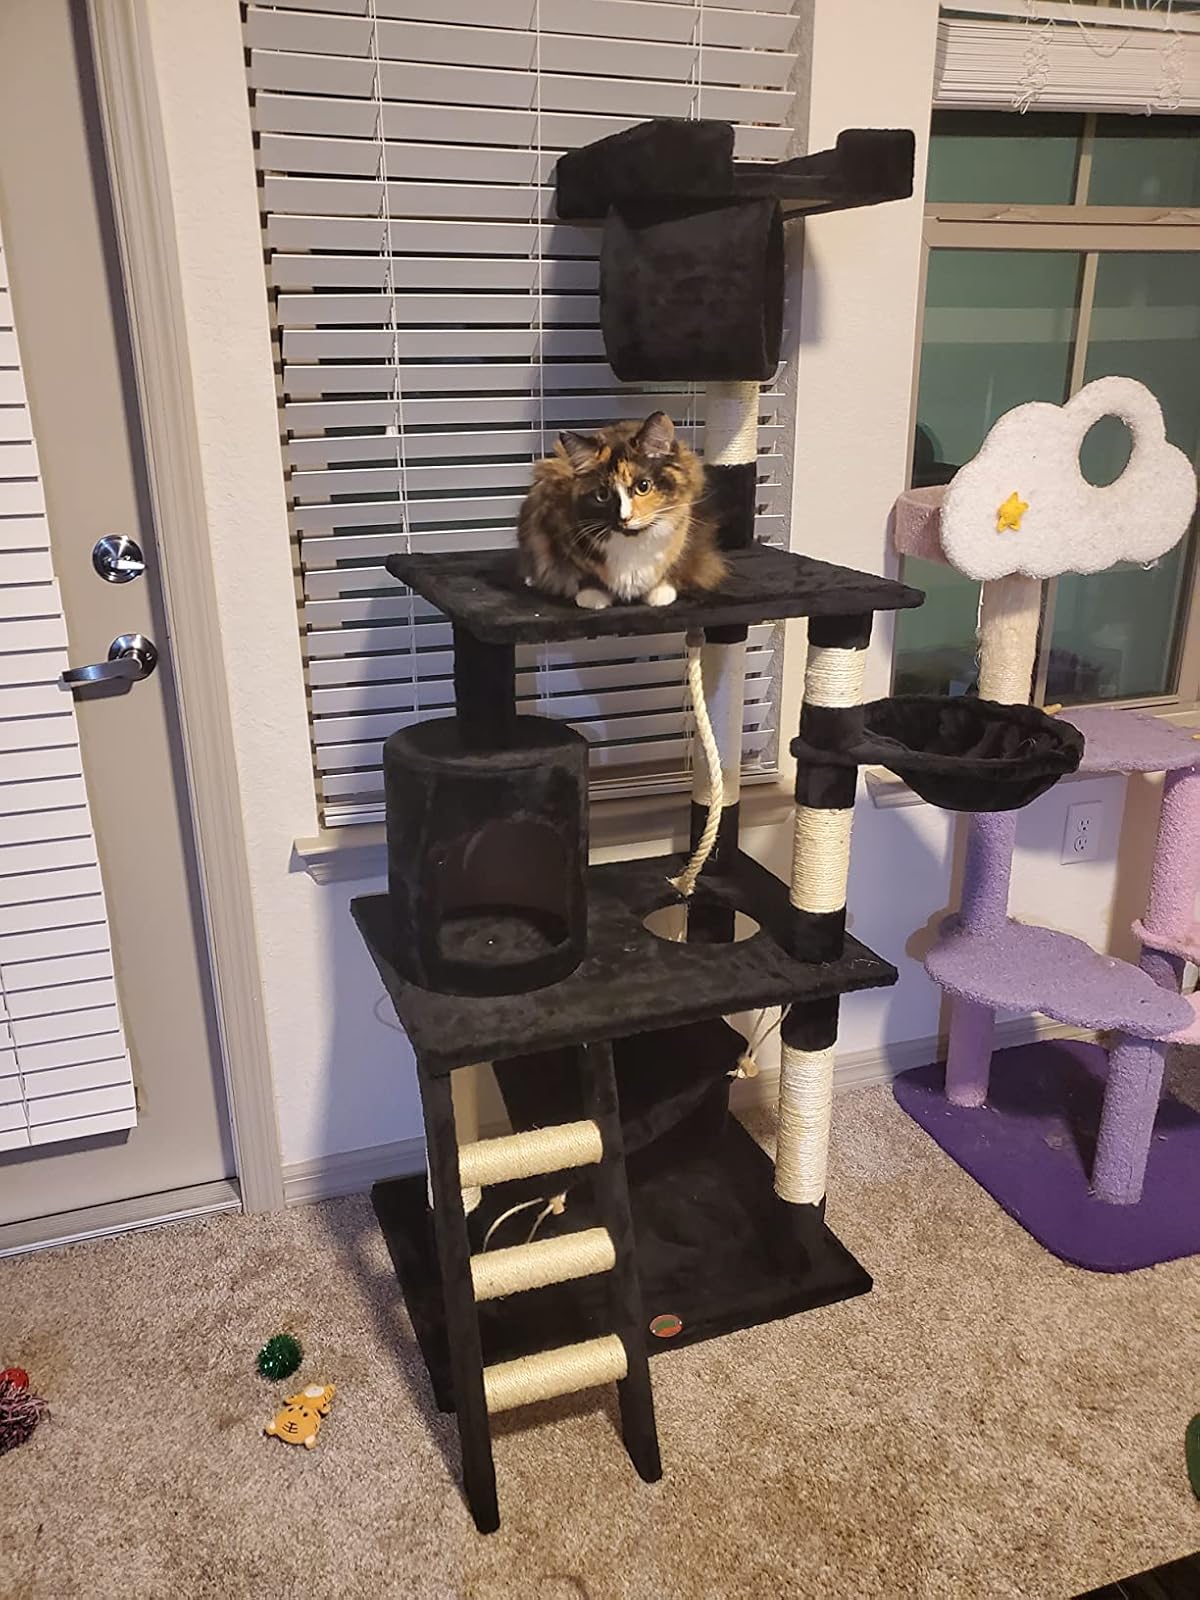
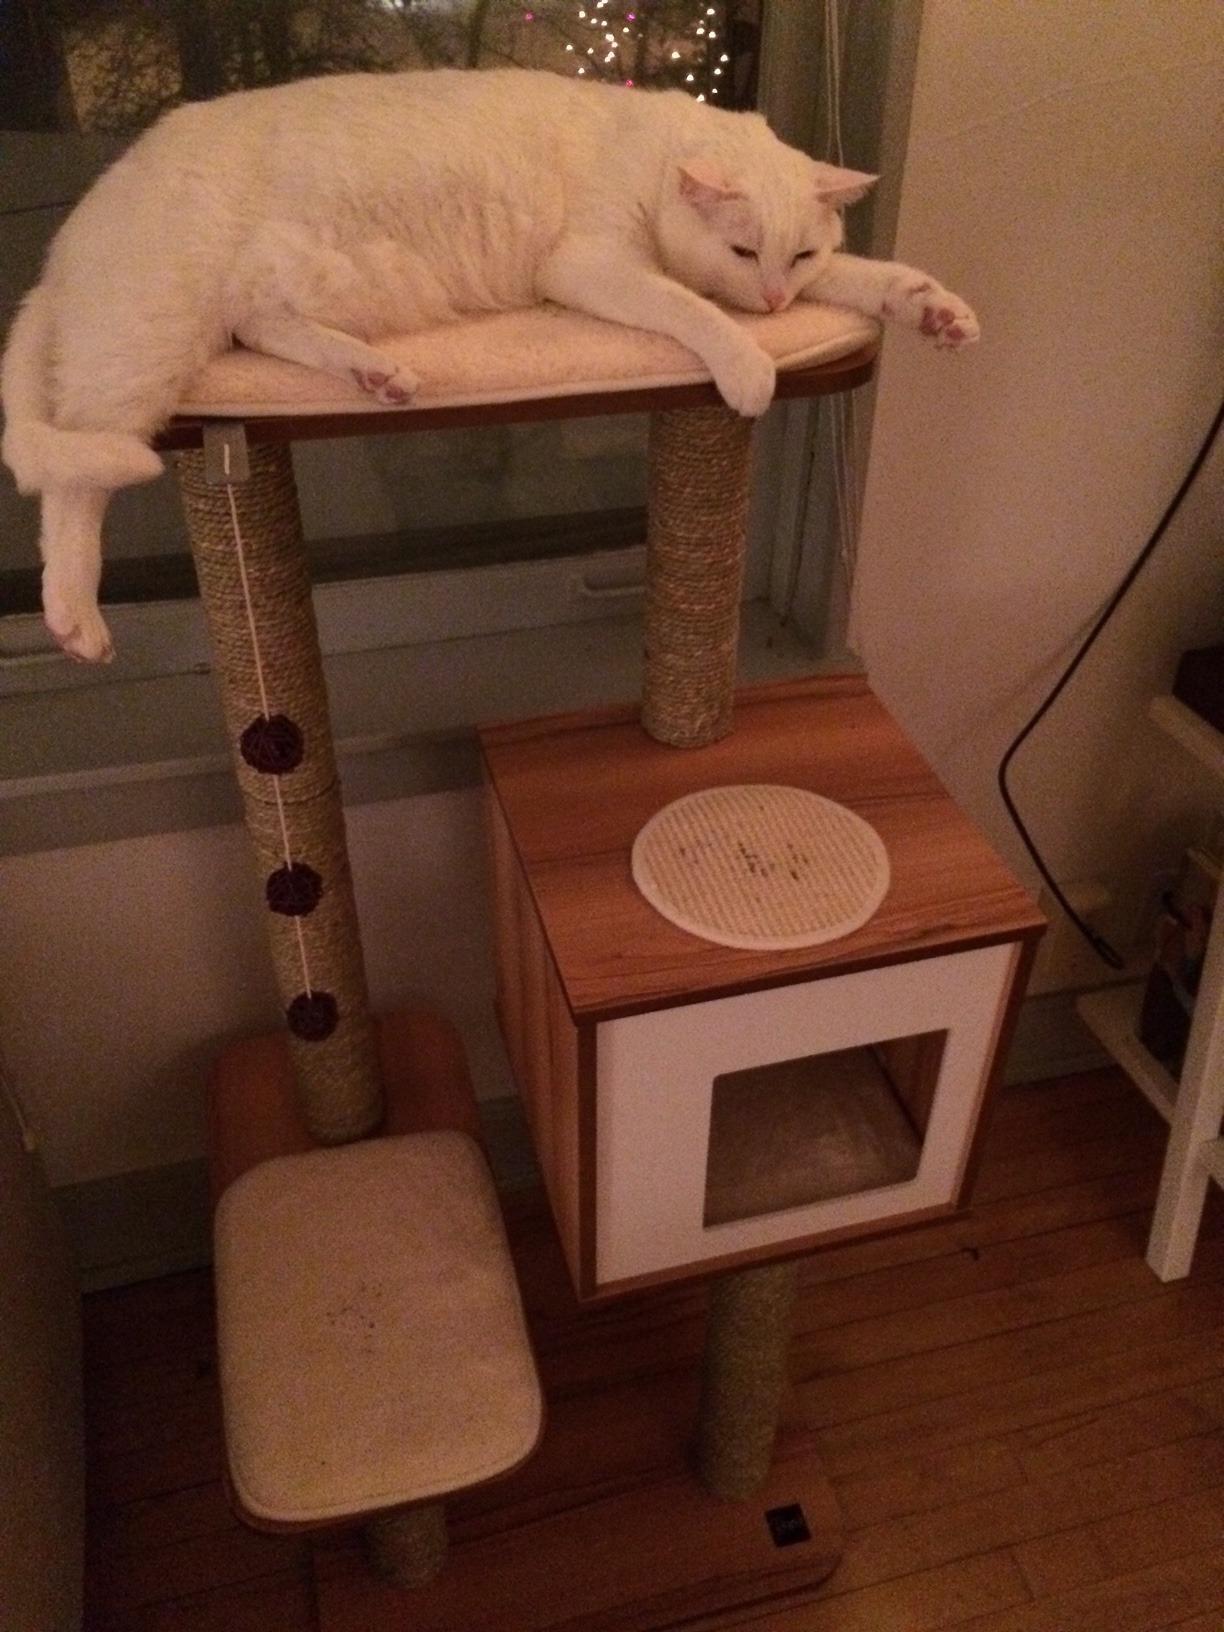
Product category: items_cat tree
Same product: no